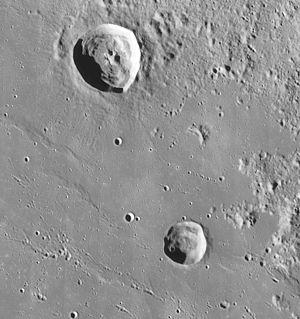
Protagoras est un cratère d'impact lunaire, nommé d'après le penseur Protagoras.